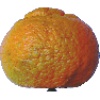
Label: mandarine